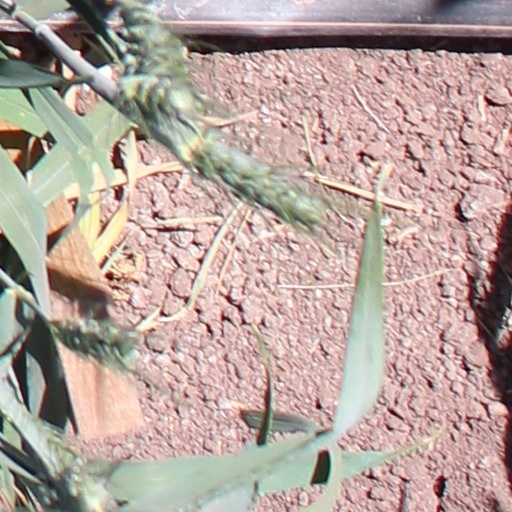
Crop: wheat